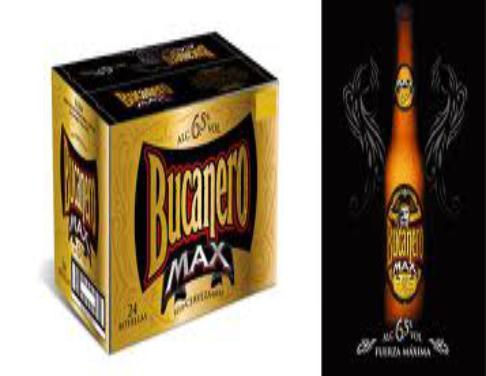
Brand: Bucanero
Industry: Food